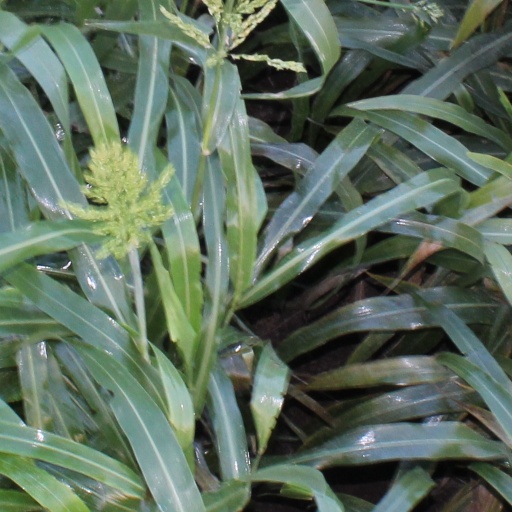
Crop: sorghum